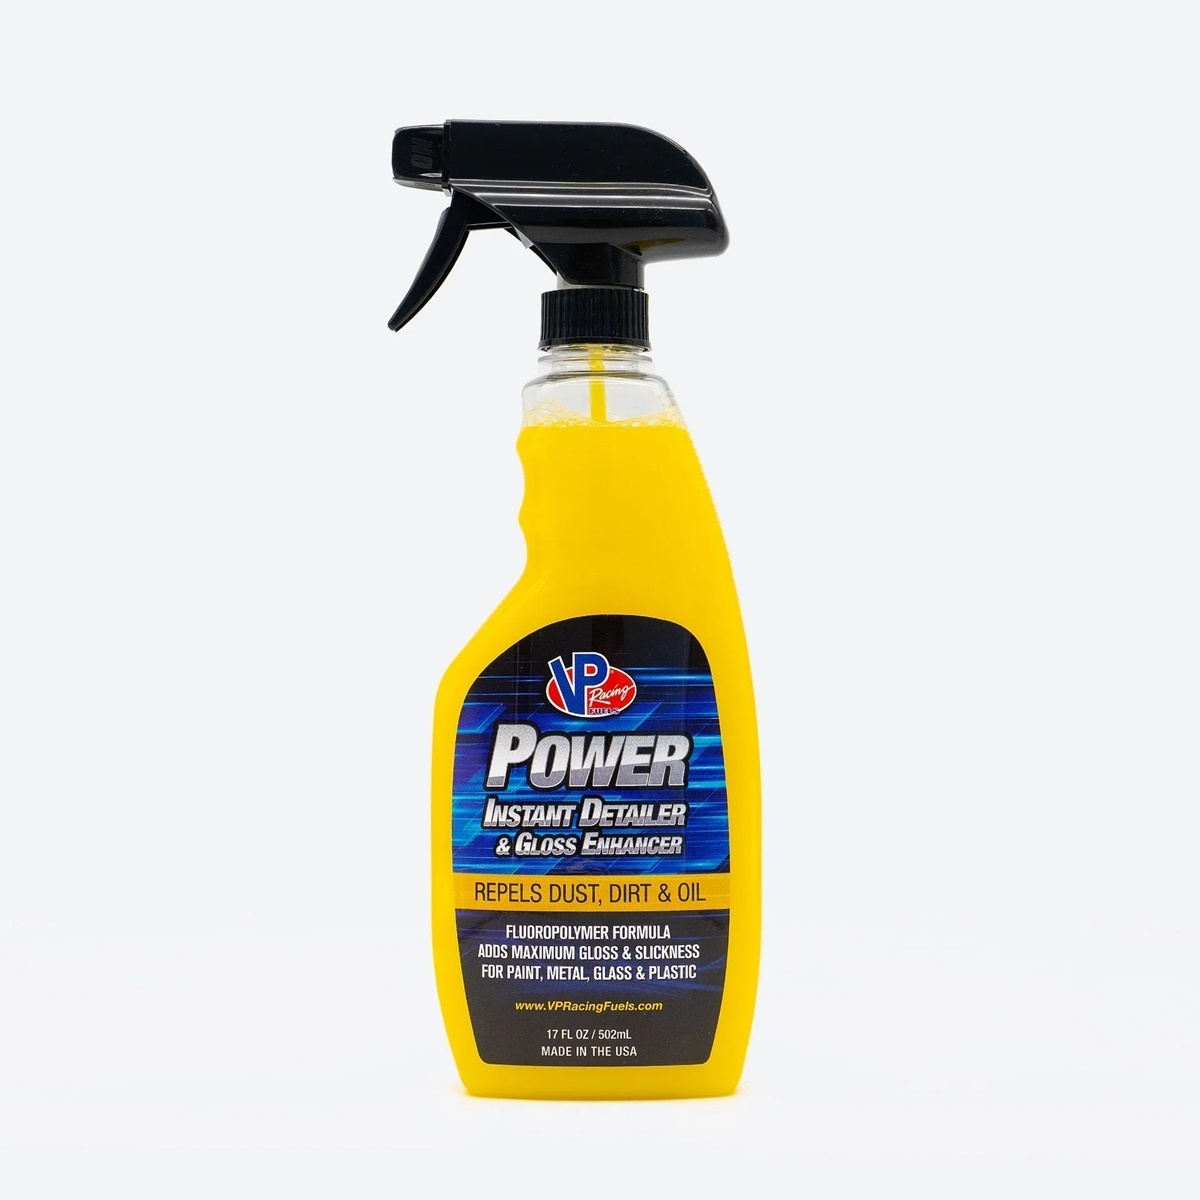
VP Power Instant Detailer 17oz
Detailer - VP Power - Exterior - 17 oz Spray Bottle - Each
Brand: VP Racing Fuels
Category: Vehicles & Parts > Vehicle Parts & Accessories > Vehicle Maintenance, Care & Decor > Vehicle Cleaning > Vehicle Glass Cleaners